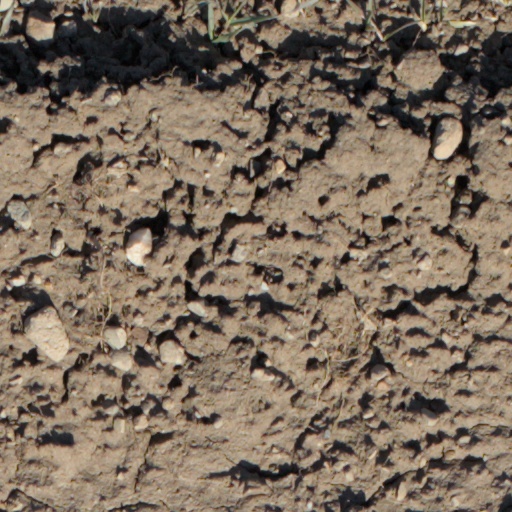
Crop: wheat